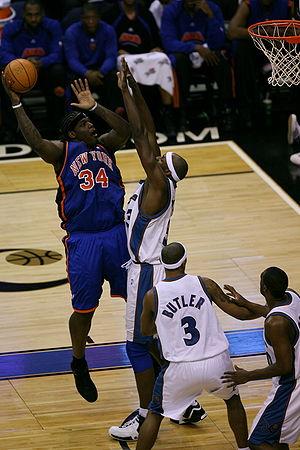
Eddy Curry Jr., né le 5 décembre 1982 à Calumet City dans l'Illinois aux États-Unis, est un joueur professionnel de basket-ball.